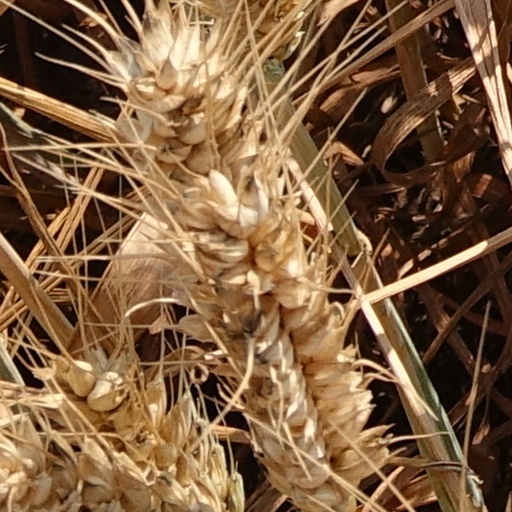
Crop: wheat